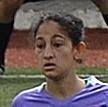
Age: 15